Larfleeze

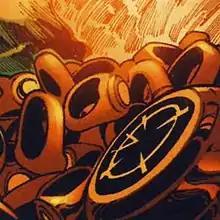
Some of Larfleeze's Orange Power Rings.

Larfleeze exclusively wields the orange light of avarice, through using his orange power ring and power battery. Some of his basic abilities are shared with other Corps: flight, aura projection, and the ability to create constructs made from light. He can absorb mystical energy and steal the identities of those he kills, creating orange apparitions of them. Conversely, it is depicted as being unable to absorb blue or violet light constructs.